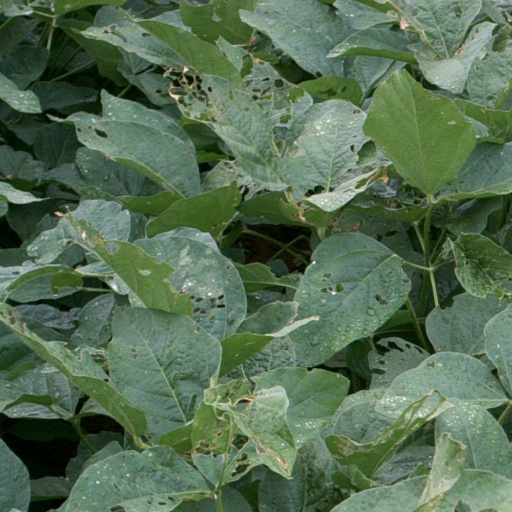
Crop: soybean